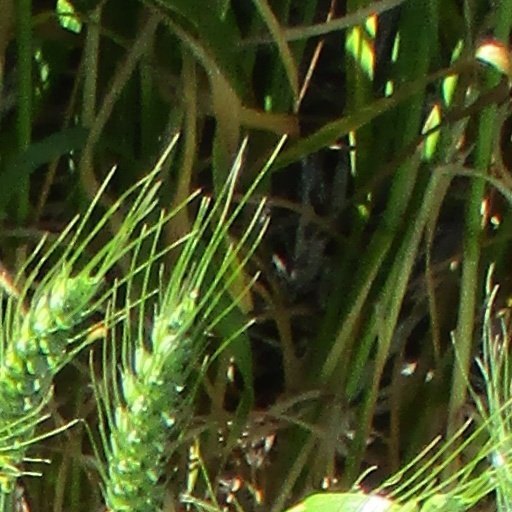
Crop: wheat